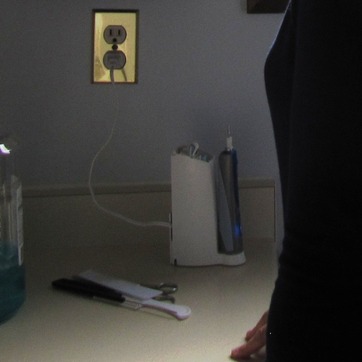
Material: plastic